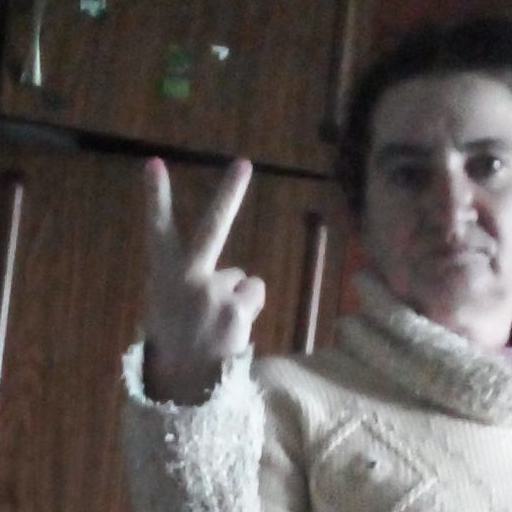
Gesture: peace_inverted